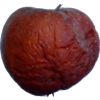
Label: apples